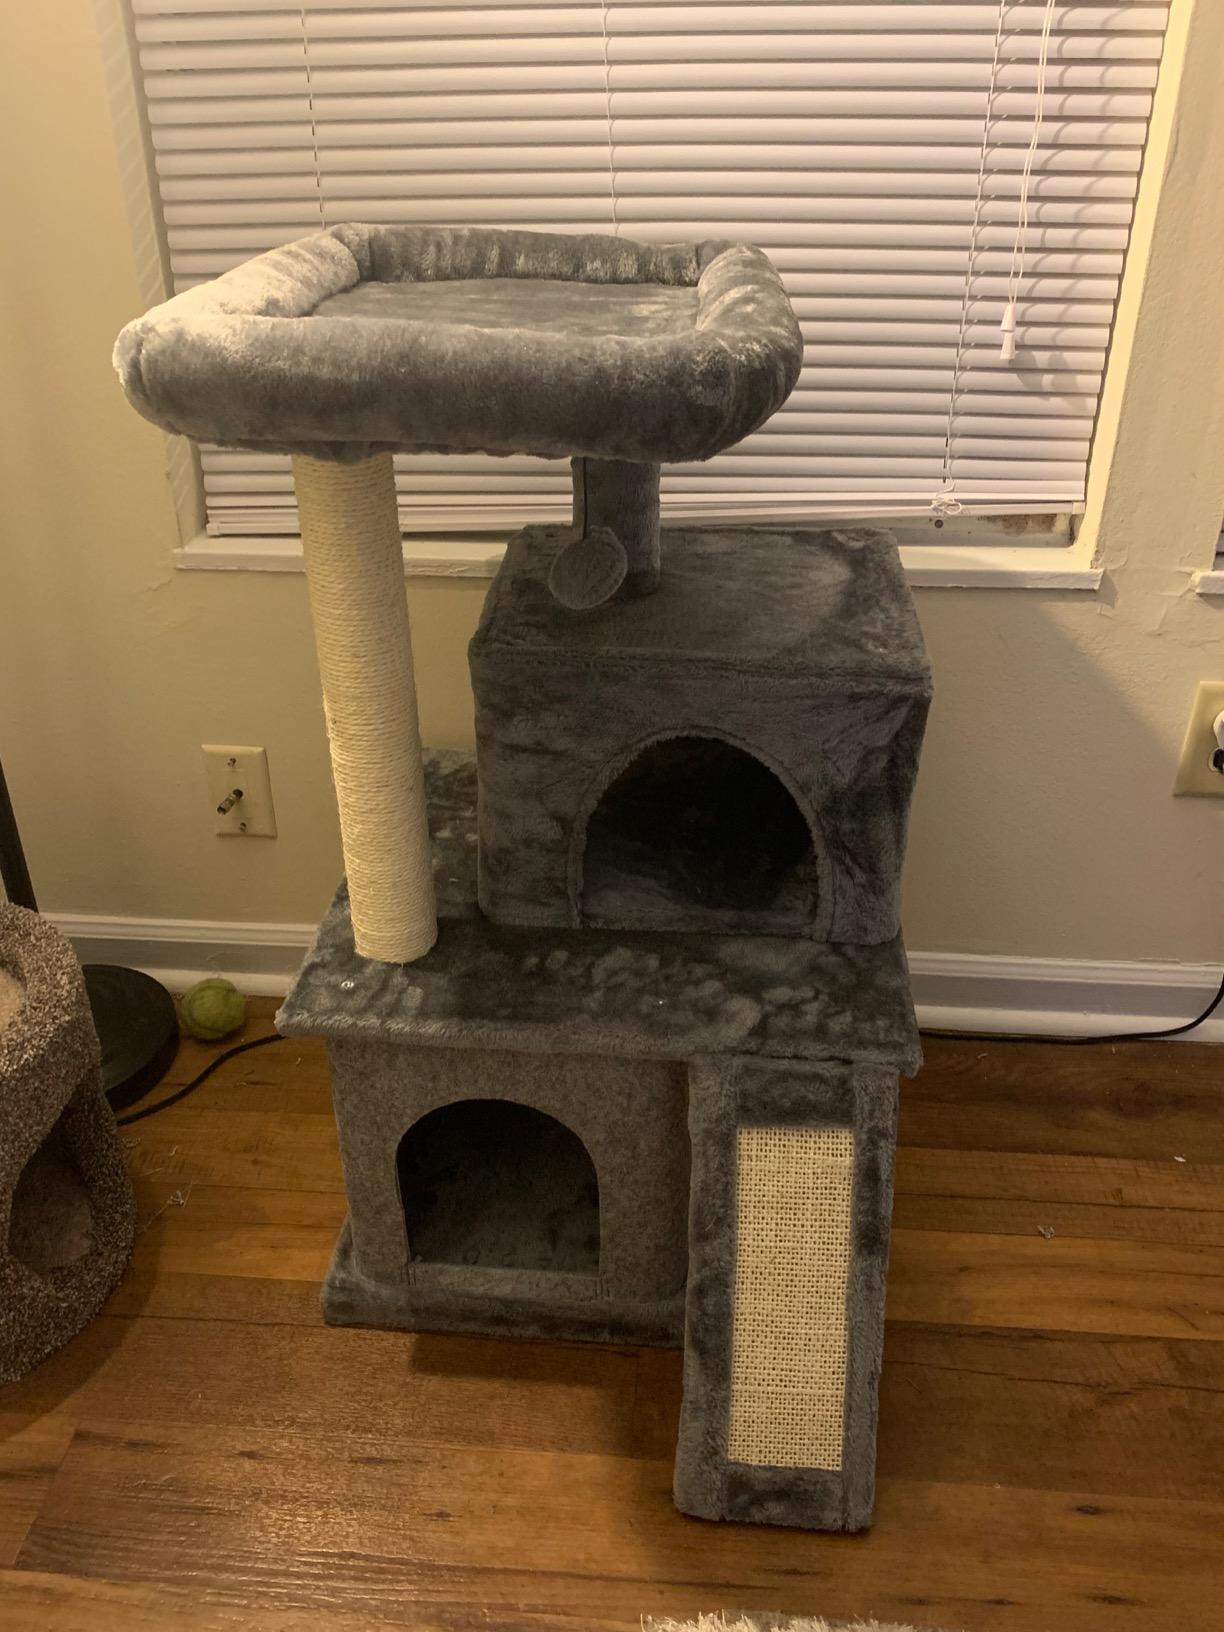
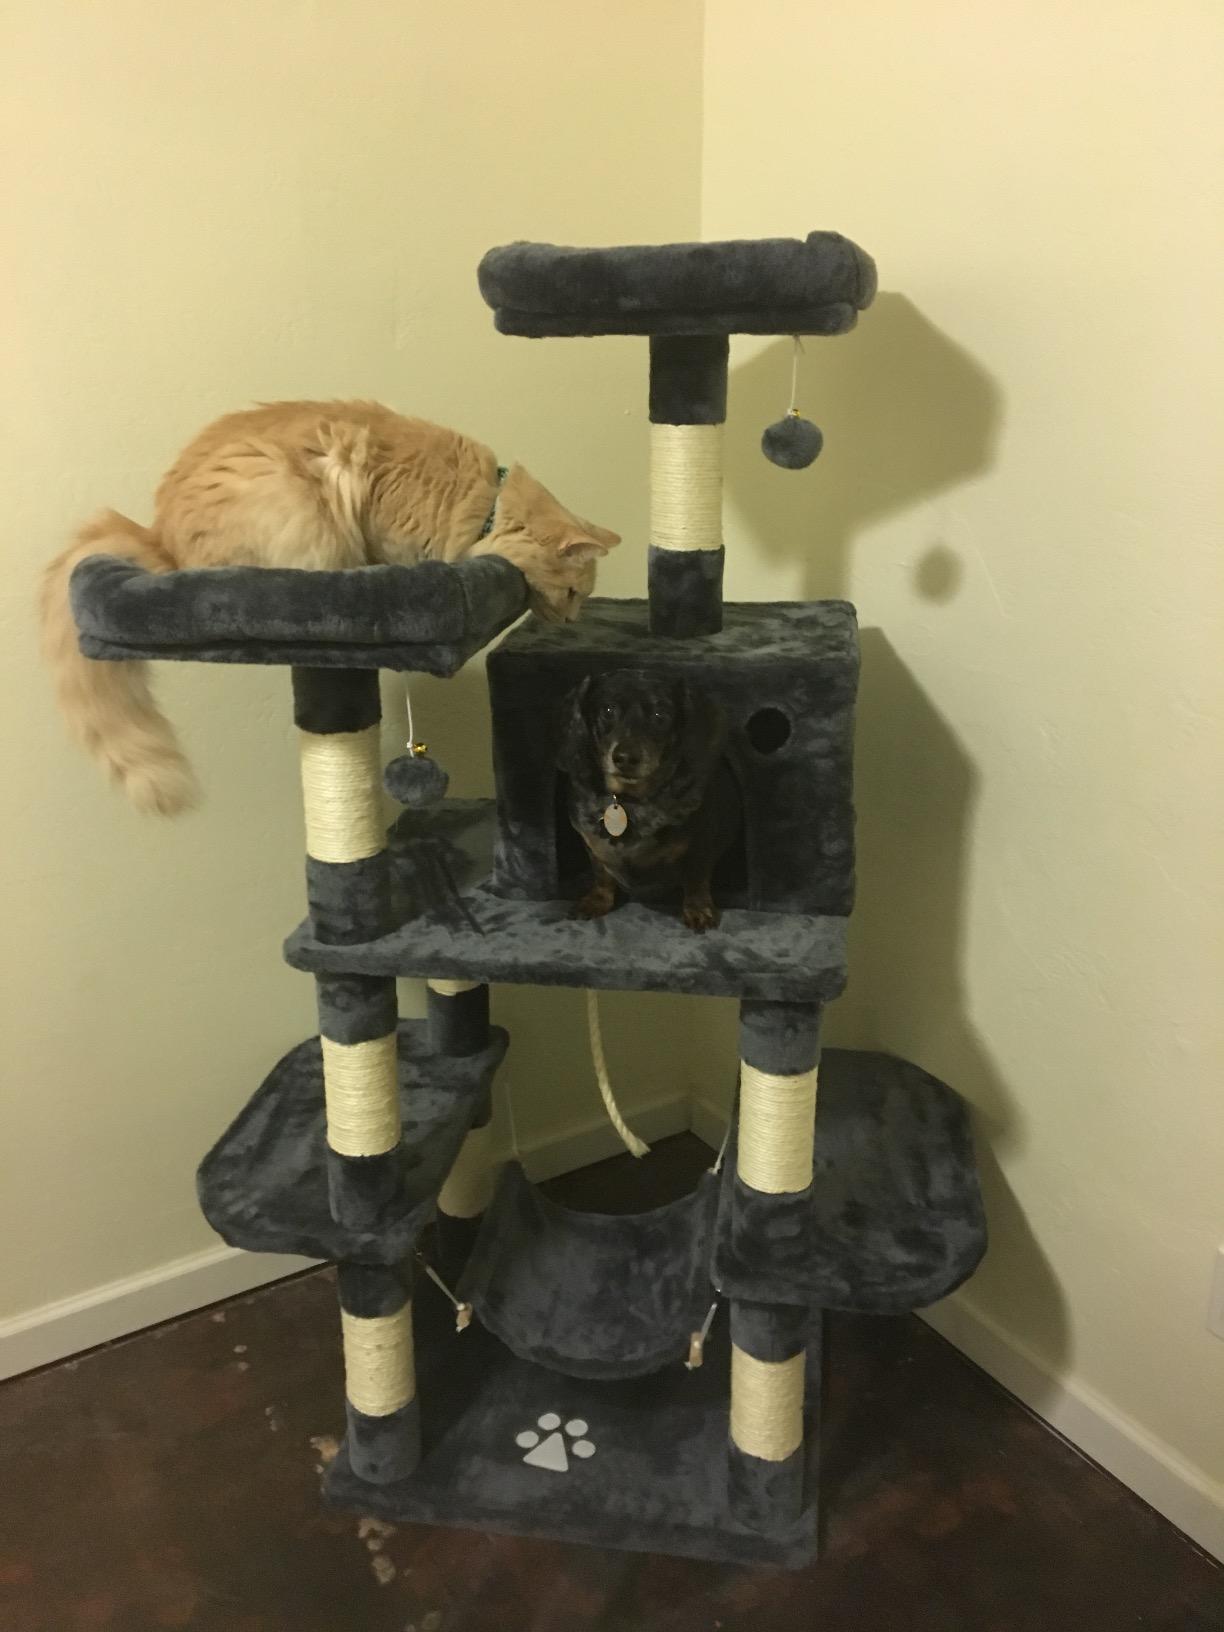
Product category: items_cat tree
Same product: no